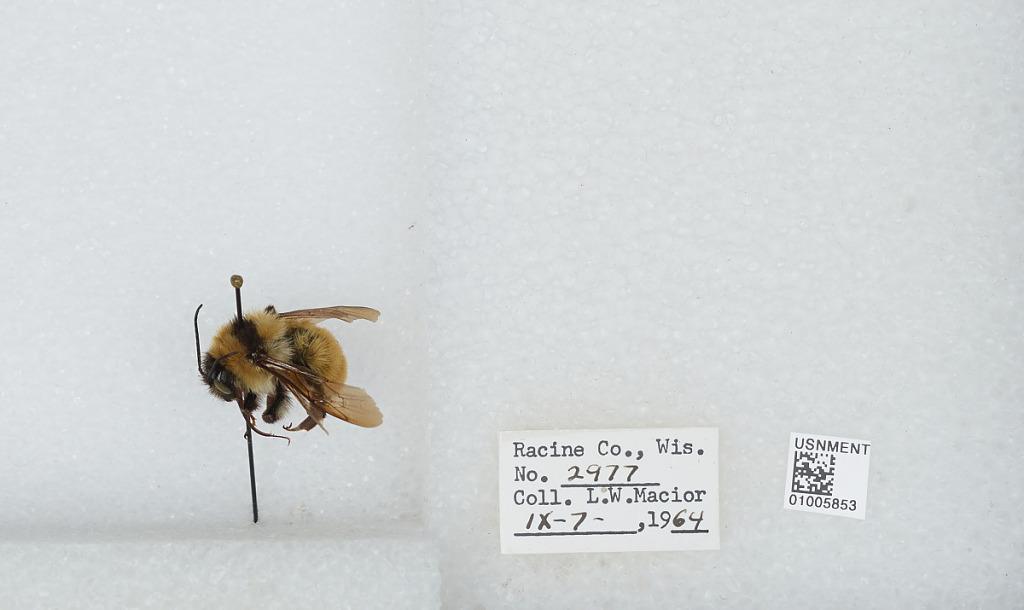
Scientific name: Bombus (Fervidobombus) fervidus fervidus (Fabricius)
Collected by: L. Macior
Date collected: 1964-9-7
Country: United States
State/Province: Wisconsin
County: Racine
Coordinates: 42.78, -87.76